Tingena tephrophanes

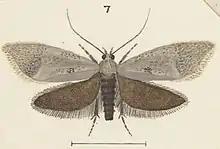
Illustration of "T. tephrophanes" by George Hudson.

Similar in appearance to "Tingena nycteris" but can be distinguished as "T. tephrophranes" is a shiny leaden grey colour and has a tornal suffusion.